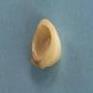
Maize quality: Good